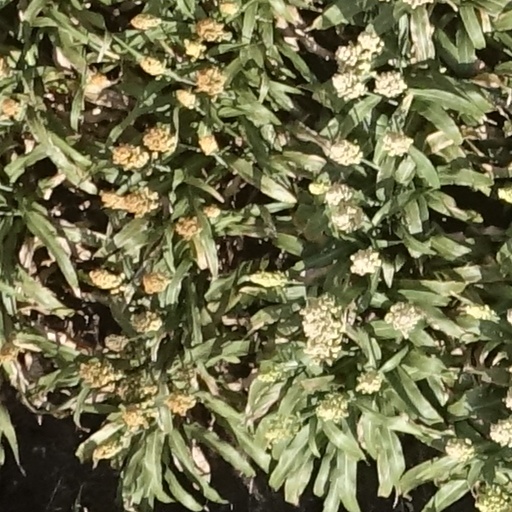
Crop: sorghum